Mining industry of South Africa

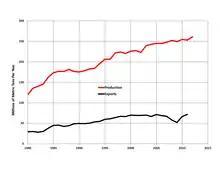
South Africa Coal production (red) and exports (black)

South Africa is the world's third largest coal exporter, and much of the country's coal is used for power production. (about 40%) 77% of South Africa's energy needs are provided by coal.